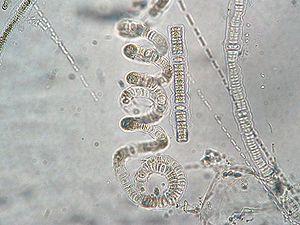
Nodularia spumigena est une espèce de cyanobactéries de la famille des Aphanizomenonaceae.